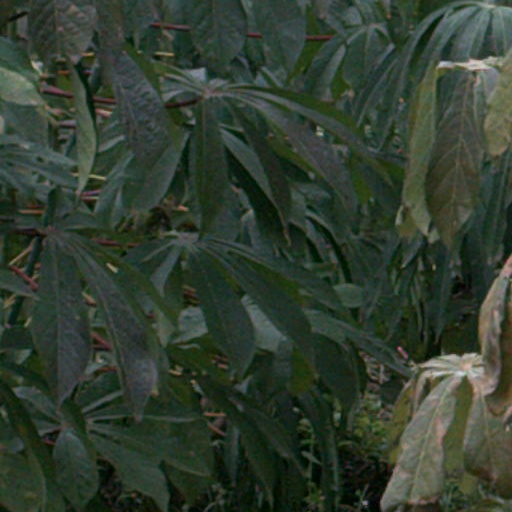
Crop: cassava